Scientology and psychiatry

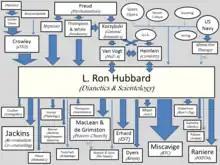
Hubbard's beliefs and practices, drawn from a diverse set of sources, influenced numerous offshoots, splinter-groups, and new movements.

L. Ron Hubbard was an American author of science fiction and fantasy stories. Hubbard reported many encounters with psychiatrists from the age of 12 onward.